Racism

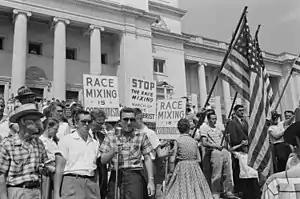
A rally against school integration in Little Rock, Arkansas, 1959

Some scholars argue that in the US, earlier violent and aggressive forms of racism have evolved into a more subtle form of prejudice in the late 20th century. This new form of racism is sometimes referred to as "modern racism" and it is characterized by outwardly acting unprejudiced while inwardly maintaining prejudiced attitudes, displaying subtle prejudiced behaviors such as actions informed by attributing qualities to others based on racial stereotypes, and evaluating the same behavior differently based on the race of the person being evaluated. This view is based on studies of prejudice and discriminatory behavior, where some people will act ambivalently towards black people, with positive reactions in certain, more public contexts, but more negative views and expressions in more private contexts. This ambivalence may also be visible for example in hiring decisions where job candidates that are otherwise positively evaluated may be unconsciously disfavored by employers in the final decision because of their race. Some scholars consider modern racism to be characterized by an explicit rejection of stereotypes, combined with resistance to changing structures of discrimination for reasons that are ostensibly non-racial, an ideology that considers opportunity at a purely individual basis denying the relevance of race in determining individual opportunities and the exhibition of indirect forms of micro-aggression toward and/or avoidance of people of other races.